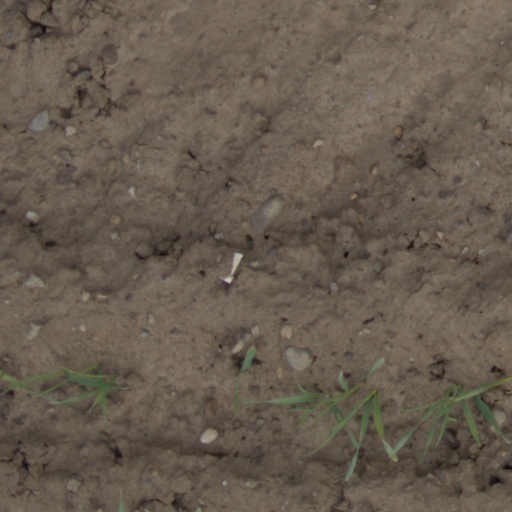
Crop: wheat